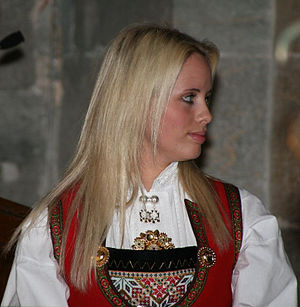
Christine Guldbrandsen
Christine synger Alvedansen ved Eurovision 2006
Christine Guldbrandsen er en norsk sanger. Hun var Norges repræsentant i Eurovision Song Contest 2006 med sangen Alvedansen, lavet sammen med Kjetil Fluge og Atle Halstensen.